June Pursell

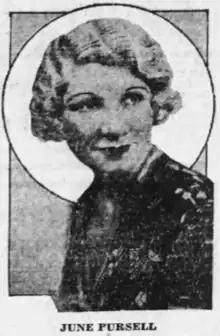
Photo of Pursell in 1932

June Pursell (also known as June Purcell) was an American singer, songwriter, and actress, who also played the ukulele. Born as Mary Pursell on December 16, 1902, in Indianapolis, Indiana, she made notable contributions to the world of music and film during her career.